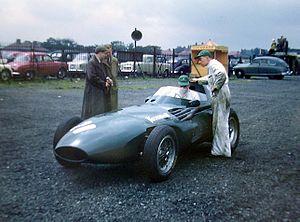
Le Grand Prix d'Allemagne 1957, disputé sur le Nürburgring le 4 août 1957, est la soixante-deuxième épreuve du championnat du monde de Formule 1 courue depuis 1950 et la sixième manche du championnat 1957. La course est également ouverte aux monoplaces de Formule 2, qui bénéficient d'un classement séparé.
Charles Anthony « Tony » Standish Brooks, né le 25 février 1932 à Dukinfield, est un pilote automobile anglais de Formule 1 qui disputa le championnat du monde entre 1956 et 1961.
Vanwall est une ancienne marque de sport automobile, présente en Formule 1 de 1954 à 1960. Elle a notamment remporté le tout premier championnat du monde des constructeurs de formule 1.
La Ferrari D50, née Lancia D50 puis devenue Ferrari D50/801 est une monoplace de Formule 1 conçue par l'ingénieur italien Vittorio Jano en 1953-1954 pour le compte de la Scuderia Lancia qui l'a engagée en championnat du monde de Formule 1 en 1954 et 1955. À la fin de la saison 1955, Italcementi rachète Lancia en faillite, ferme son atelier de course et offre à la Scuderia Ferrari ses châssis D50 qui seront engagés en championnat du monde en 1956 sous la dénomination Ferrari D50 puis en 1957 sous le nom de Ferrari 801.
Le Grand Prix de Grande-Bretagne 1957, disputé sur le circuit d'Aintree le 20 juillet 1957, est la soixante-et-unième épreuve du championnat du monde de Formule 1 courue depuis 1950 et la cinquième manche du championnat 1957. Il a également reçu le titre de Grand Prix d'Europe.
L'histoire de la Formule 1 trouve son origine dans les courses automobiles disputées en Europe dans les années 1920 et 1930. Elle commence réellement en 1946 avec l'uniformisation des règles voulue par la Commission sportive internationale de la Fédération internationale de l'automobile et la création de la « Formule de Course Internationale nᵒ 1 », pour indiquer la qualité optimale, comprimée en Formule 1. Un championnat du monde de Formule 1 est créé en 1950 puis une coupe des constructeurs en 1958.